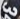
Number: 3